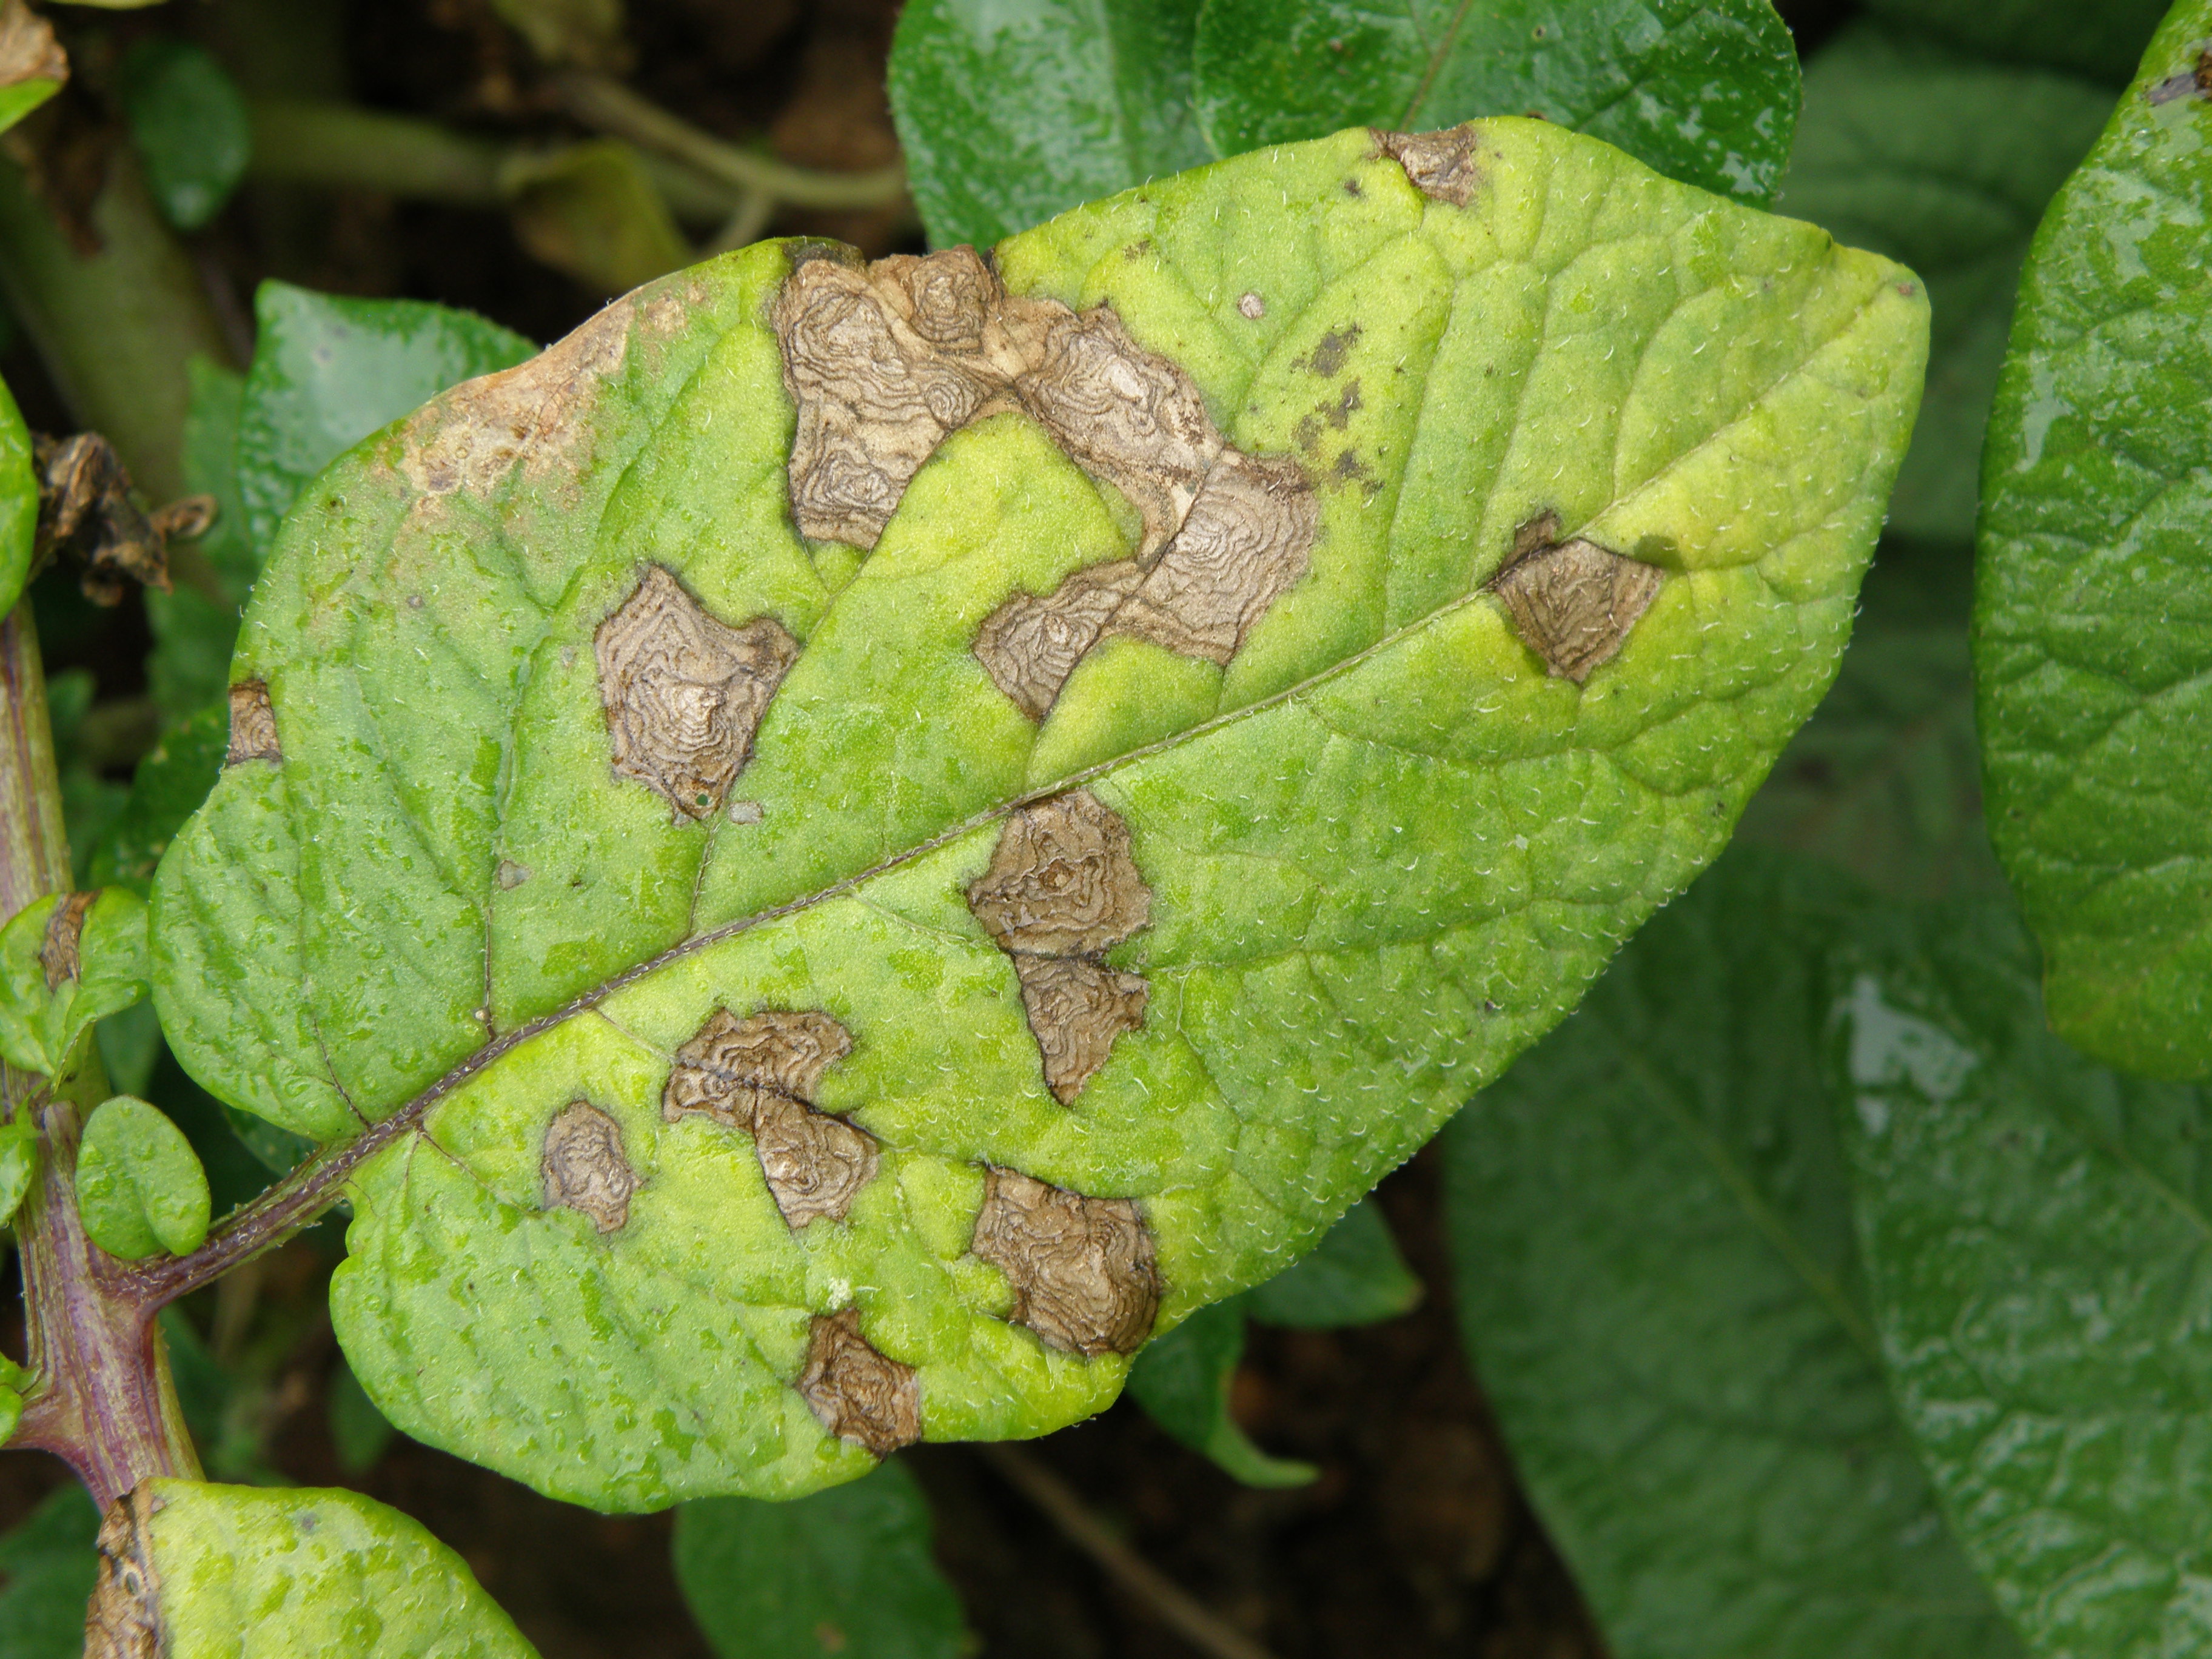
Labels: Potato leaf early blight